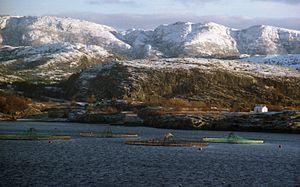
L'environnement en Norvège est l'environnement du pays Norvège.
La salmoniculture est la branche de la pisciculture consacrée à l'élevage des salmonidés.